Cadouin Abbey

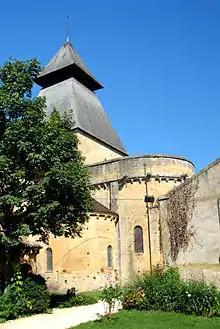
The former abbey church, Le Buisson-de-Cadouin

Cadouin Abbey ( or "Abbaye Notre-Dame de la Nativité de Cadouin") was a Cistercian monastery founded as a hermitage in 1115 by Gerald of Salles, in the name of Robert of Arbrissel, in what is now the commune of Le Buisson-de-Cadouin in the Dordogne, south-west France.